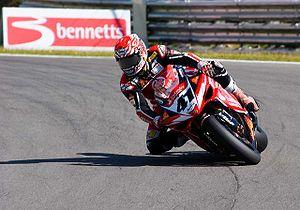
Noriyuki Haga, né le 2 mars 1975 à nagoya, également connu sous les noms Nori-Chan, Nori, Nitro Nori, et Haga-san, est un pilote de moto japonais courant actuellement en championnat national BSB.